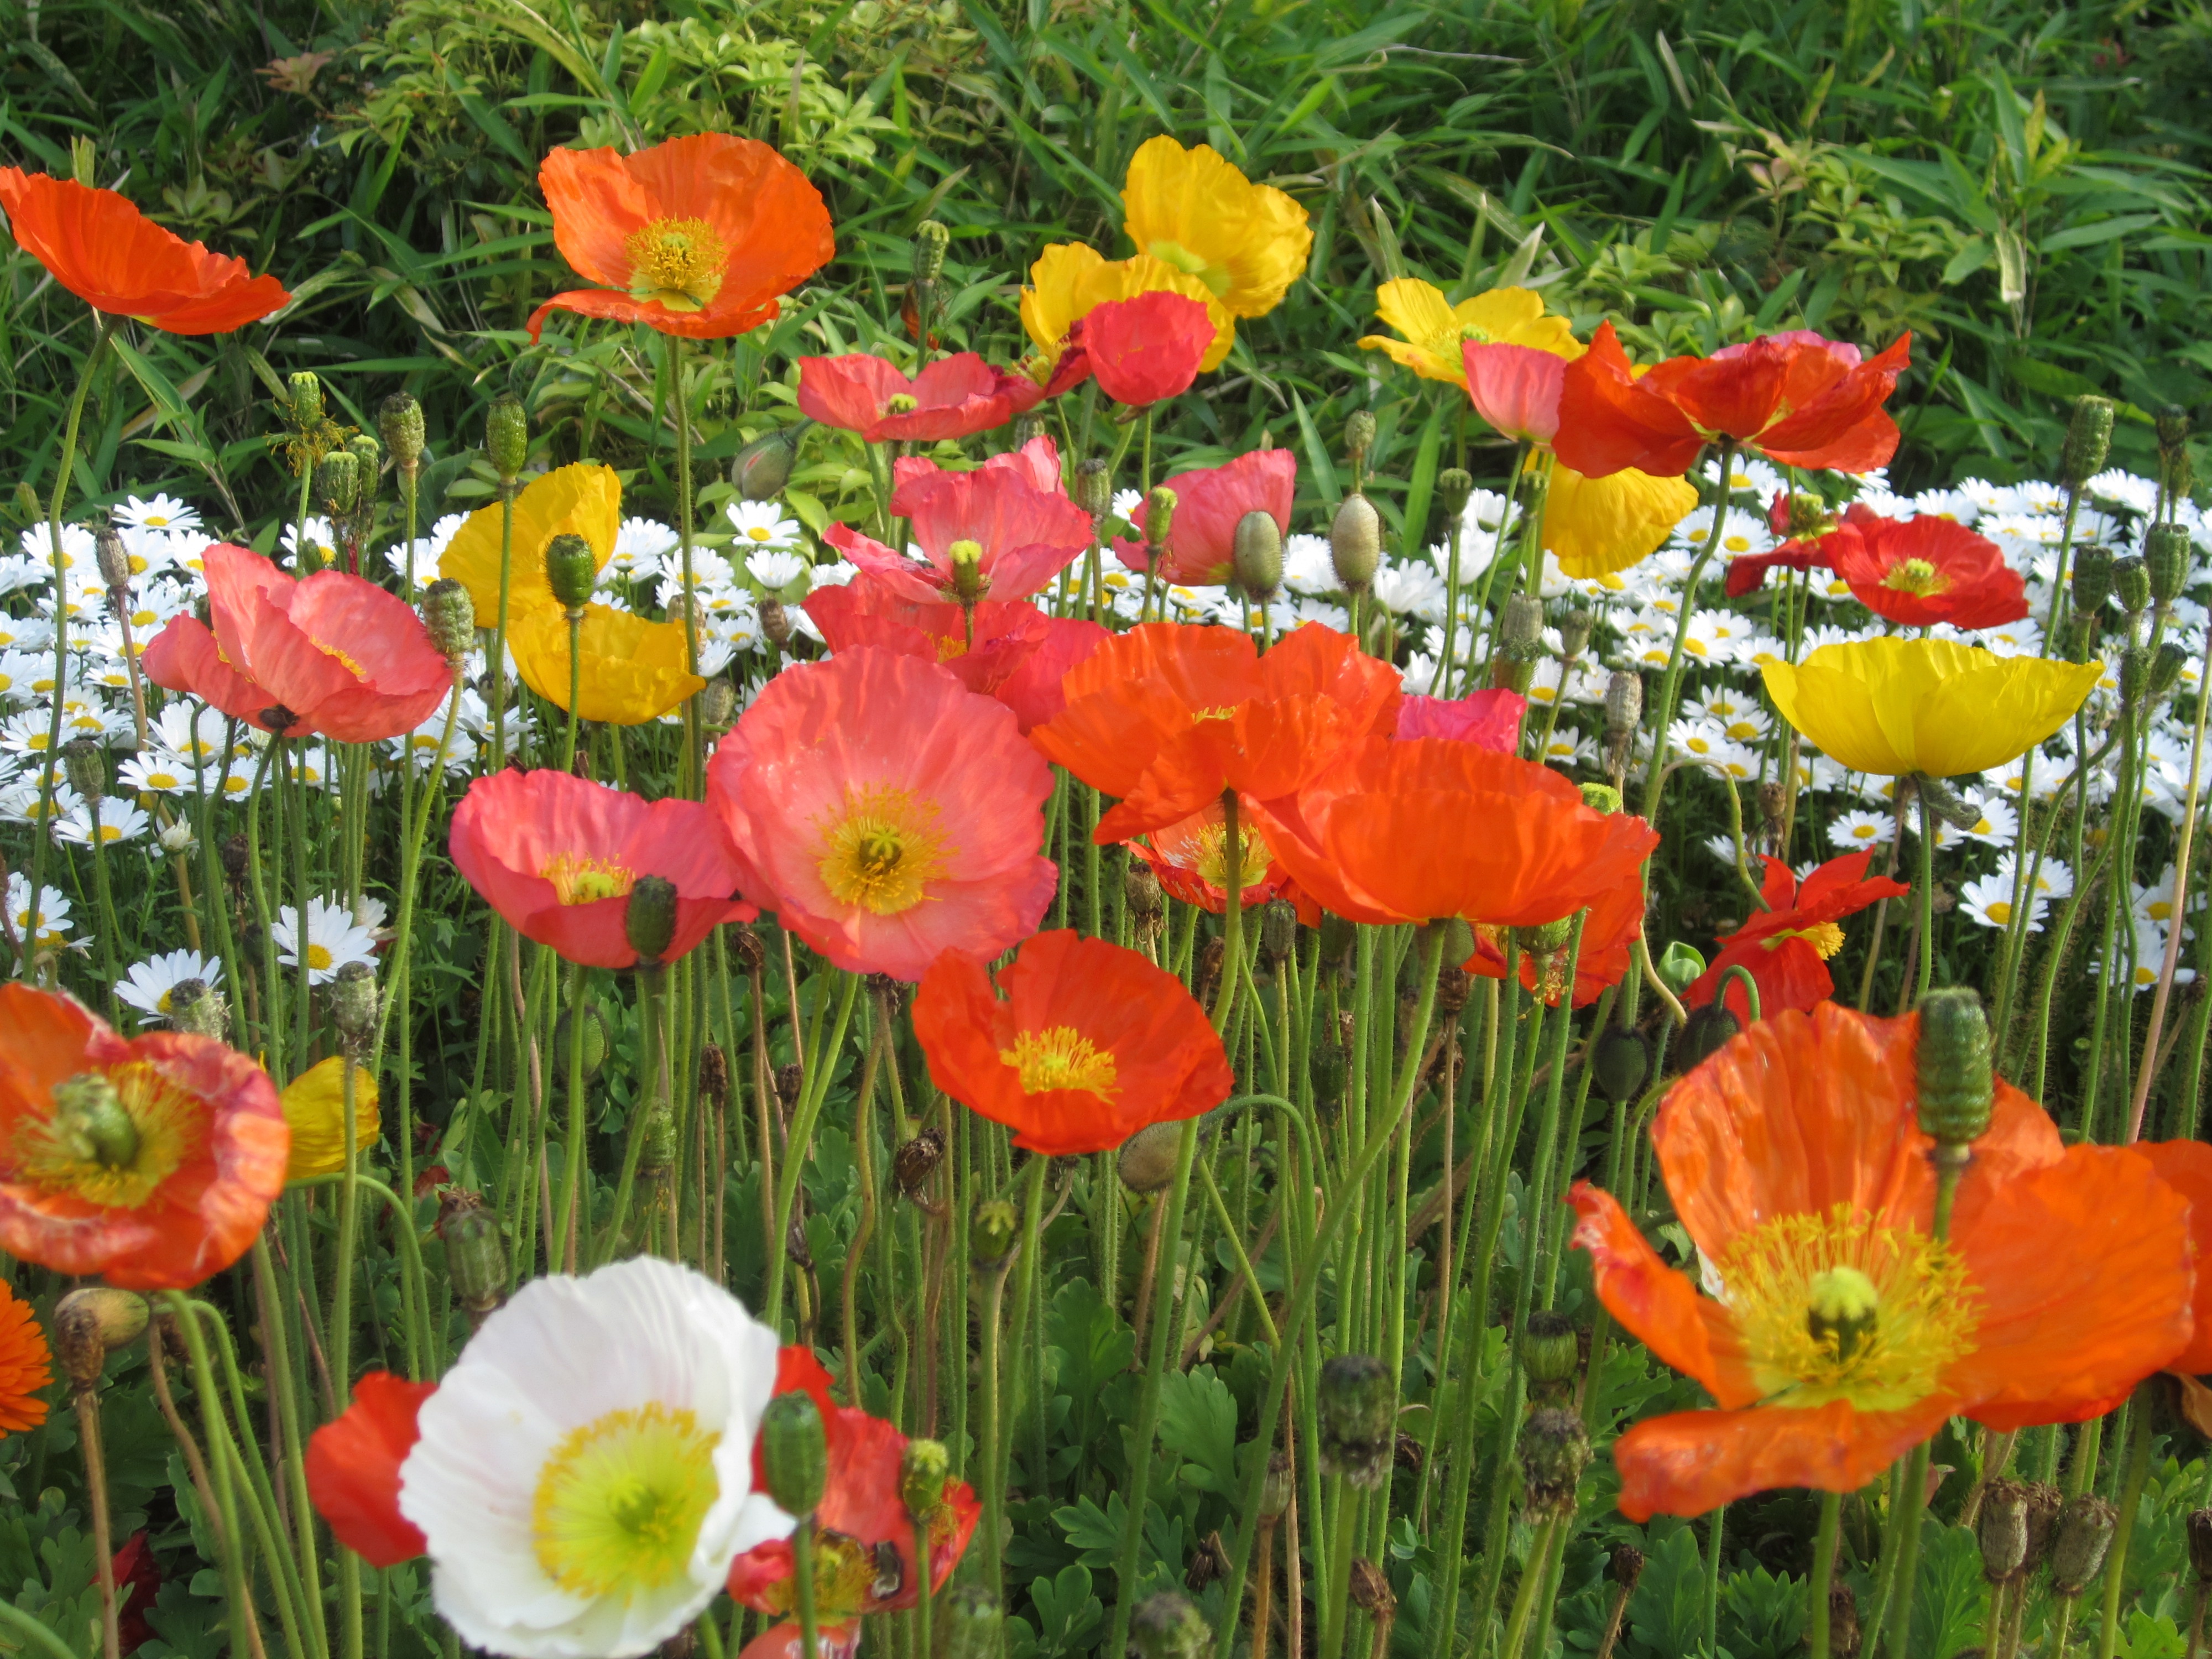
plant, meadow, flower, red, flowers, poppy, coquelicot, flowering plant, eschscholzia californica, annual plant, land plant, poppy family